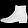
Label: Ankle boot